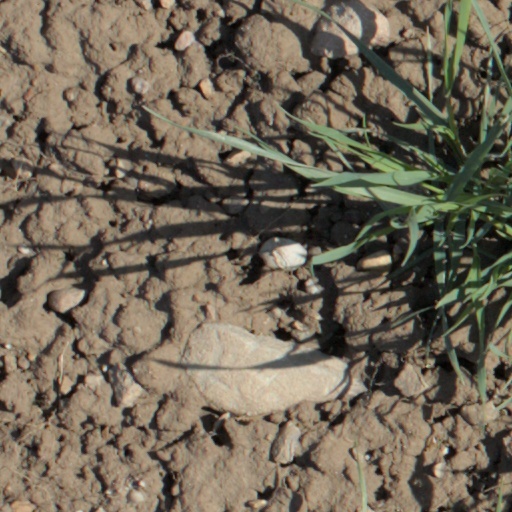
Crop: wheat